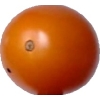
Label: tomato_cherry_orange